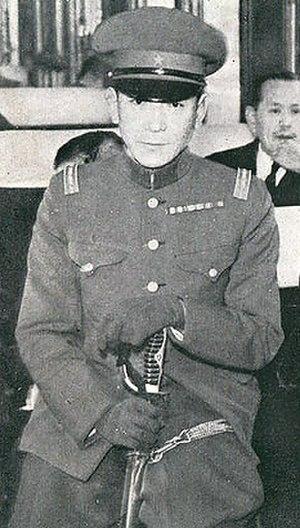
Le baron Takeichi Nishi était un officier de l'armée impériale japonaise, vainqueur des Jeux olympiques d'été de 1932 à Los Angeles en équitation. Il commandait les troupes blindées lors de la bataille d'Iwo Jima, où il fut tué au combat.